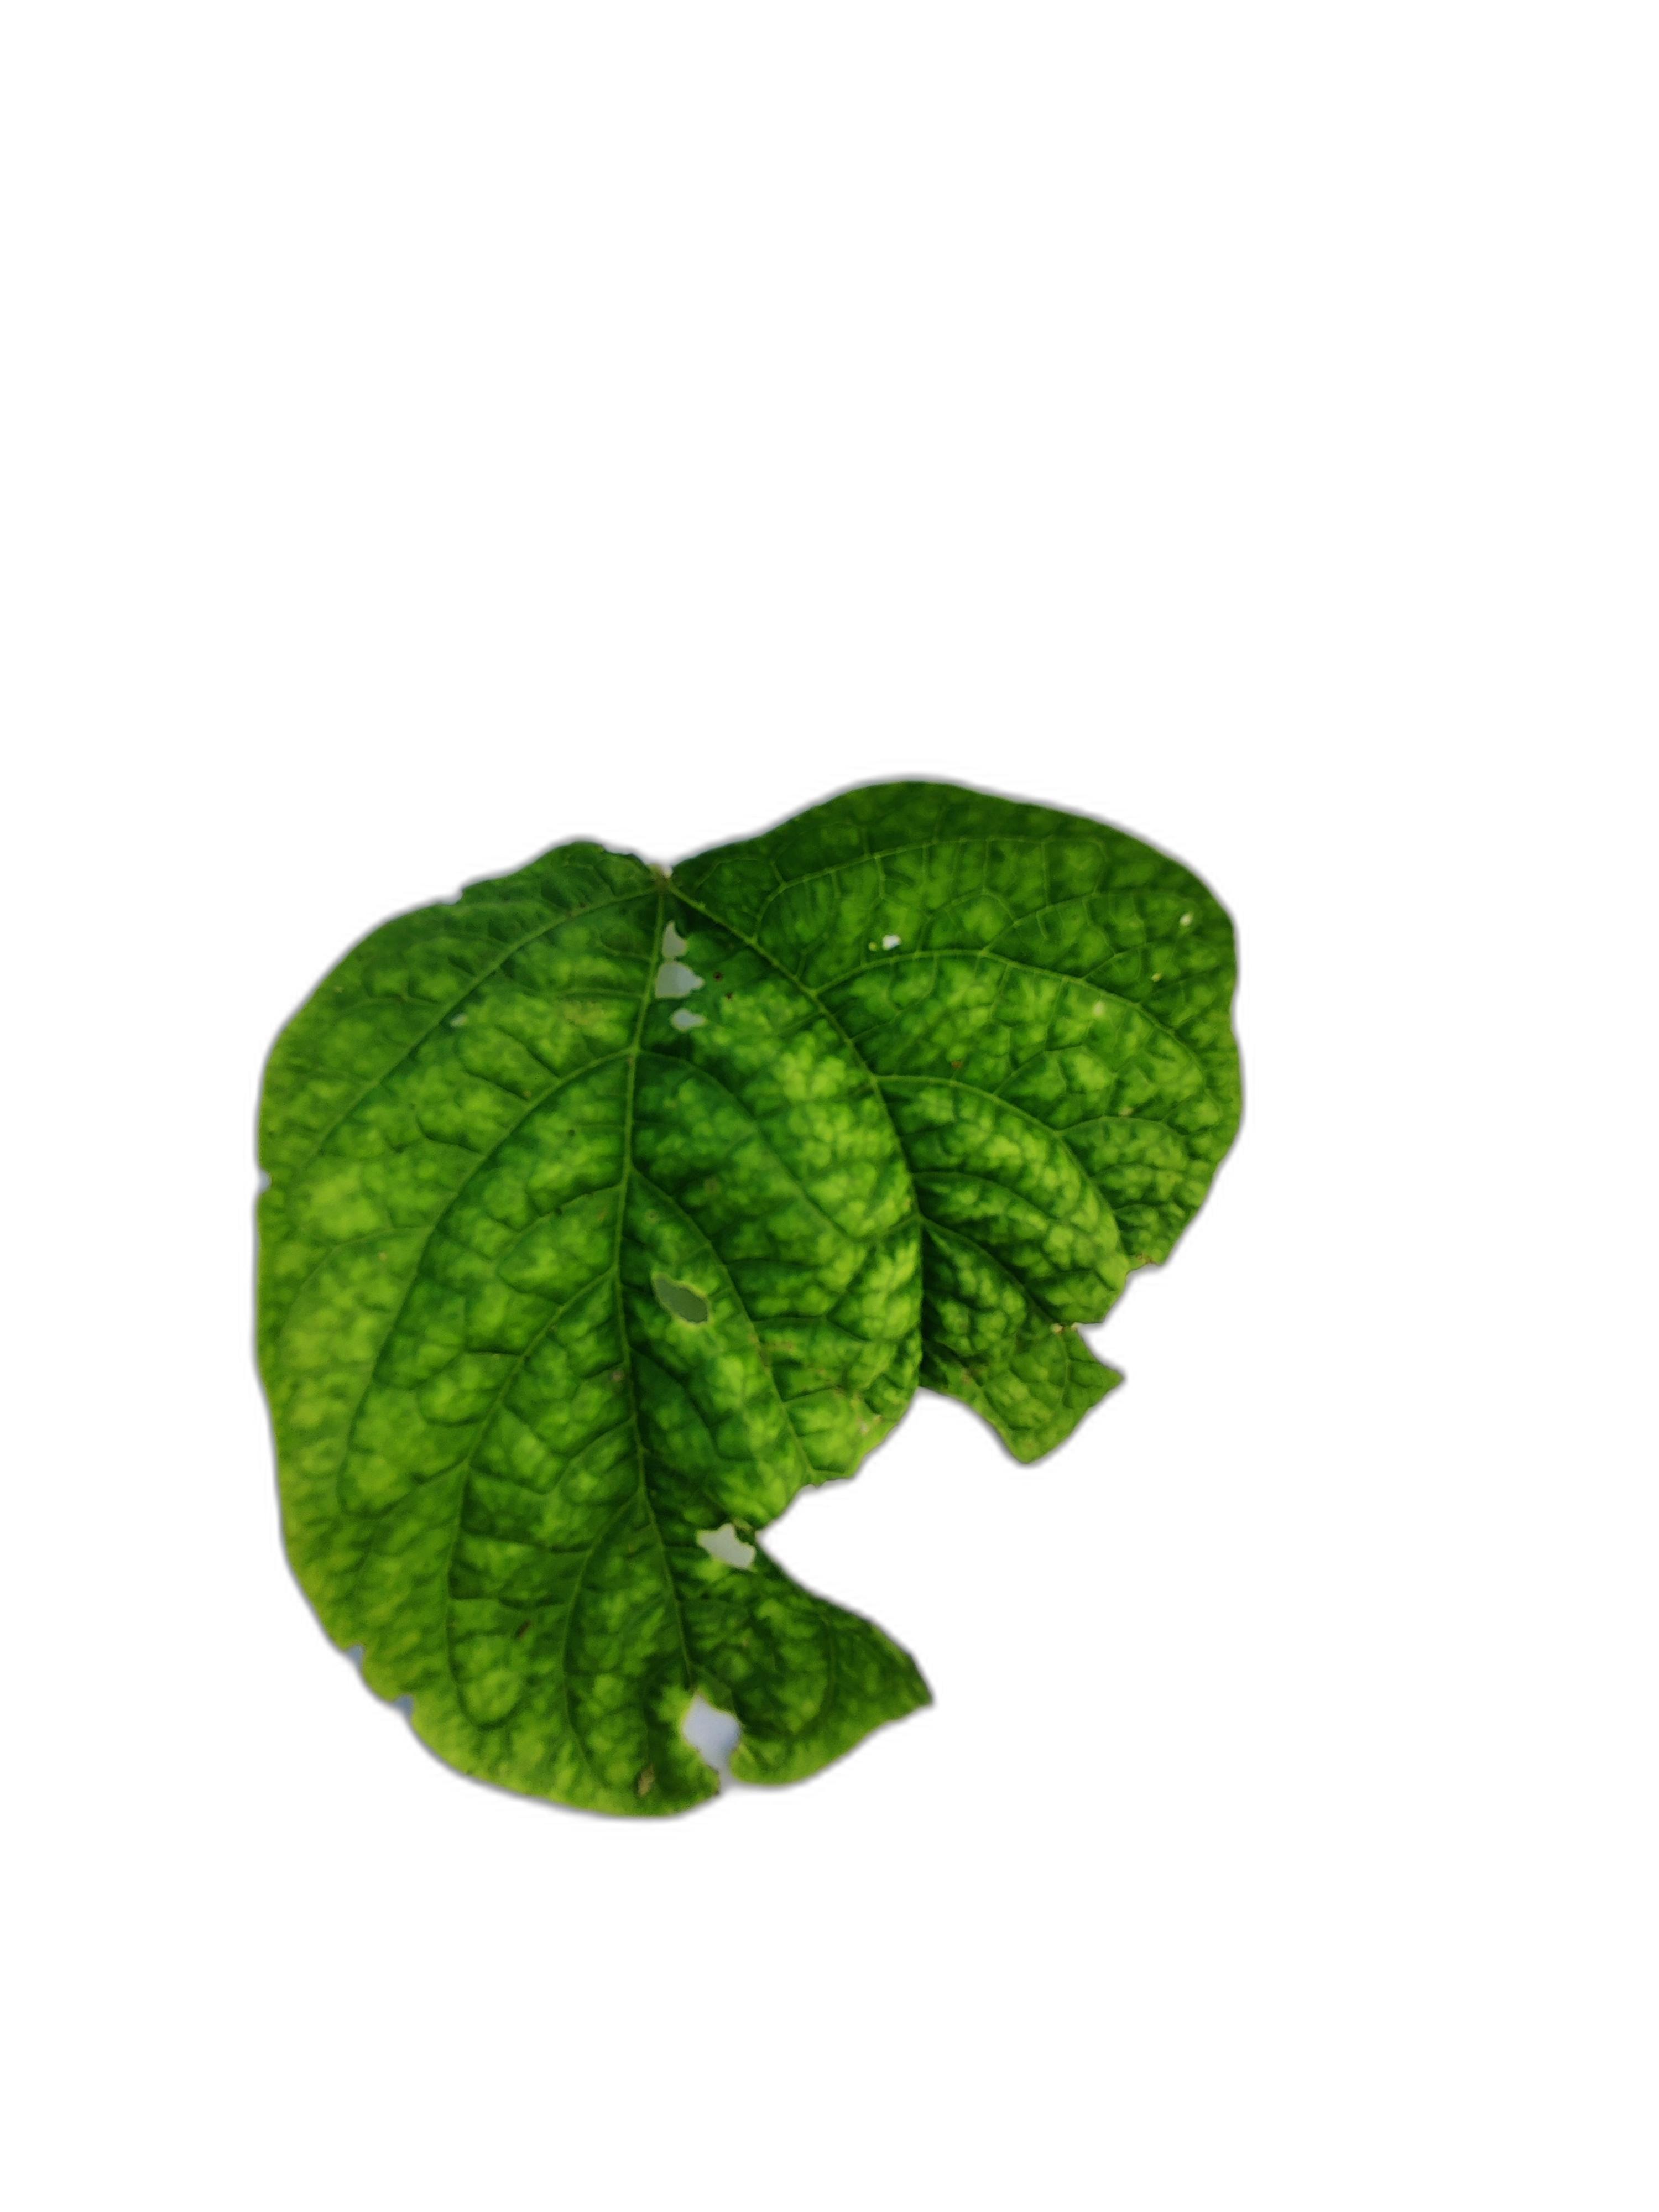
Label: Leaf Crinkle